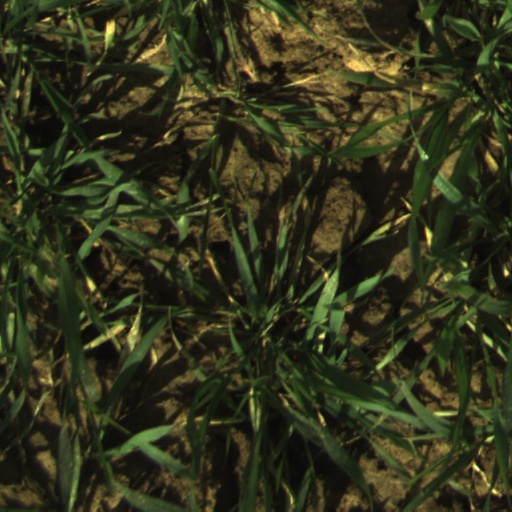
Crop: wheat